Red Bike

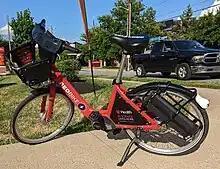
An electric bicycle of the Red Bike system in Newport, 2022.

The bicycles are utility bicycles with a unisex step-through frame. Their one-piece aluminum frame and handlebars conceal cables and fasteners in an effort to protect them from vandalism and inclement weather.